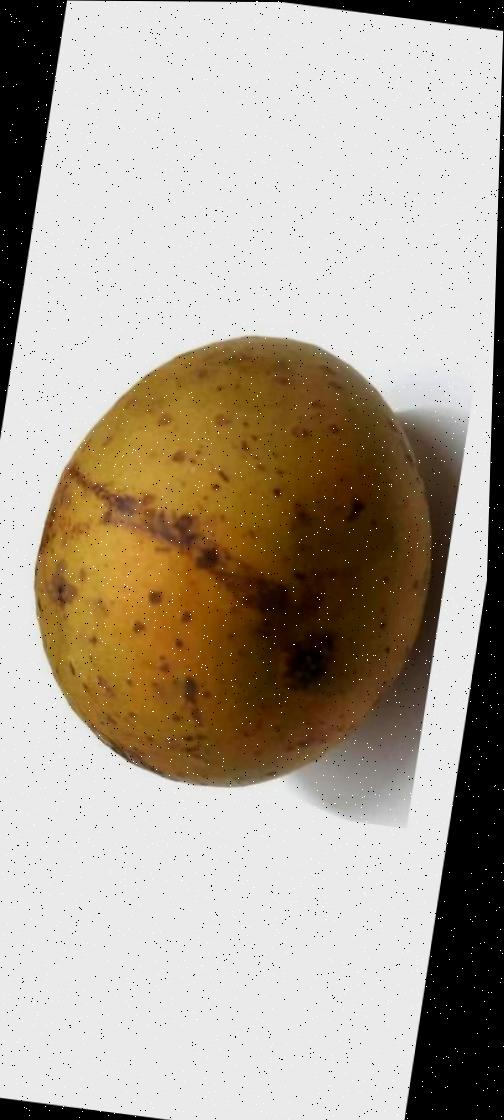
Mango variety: Gourmoti